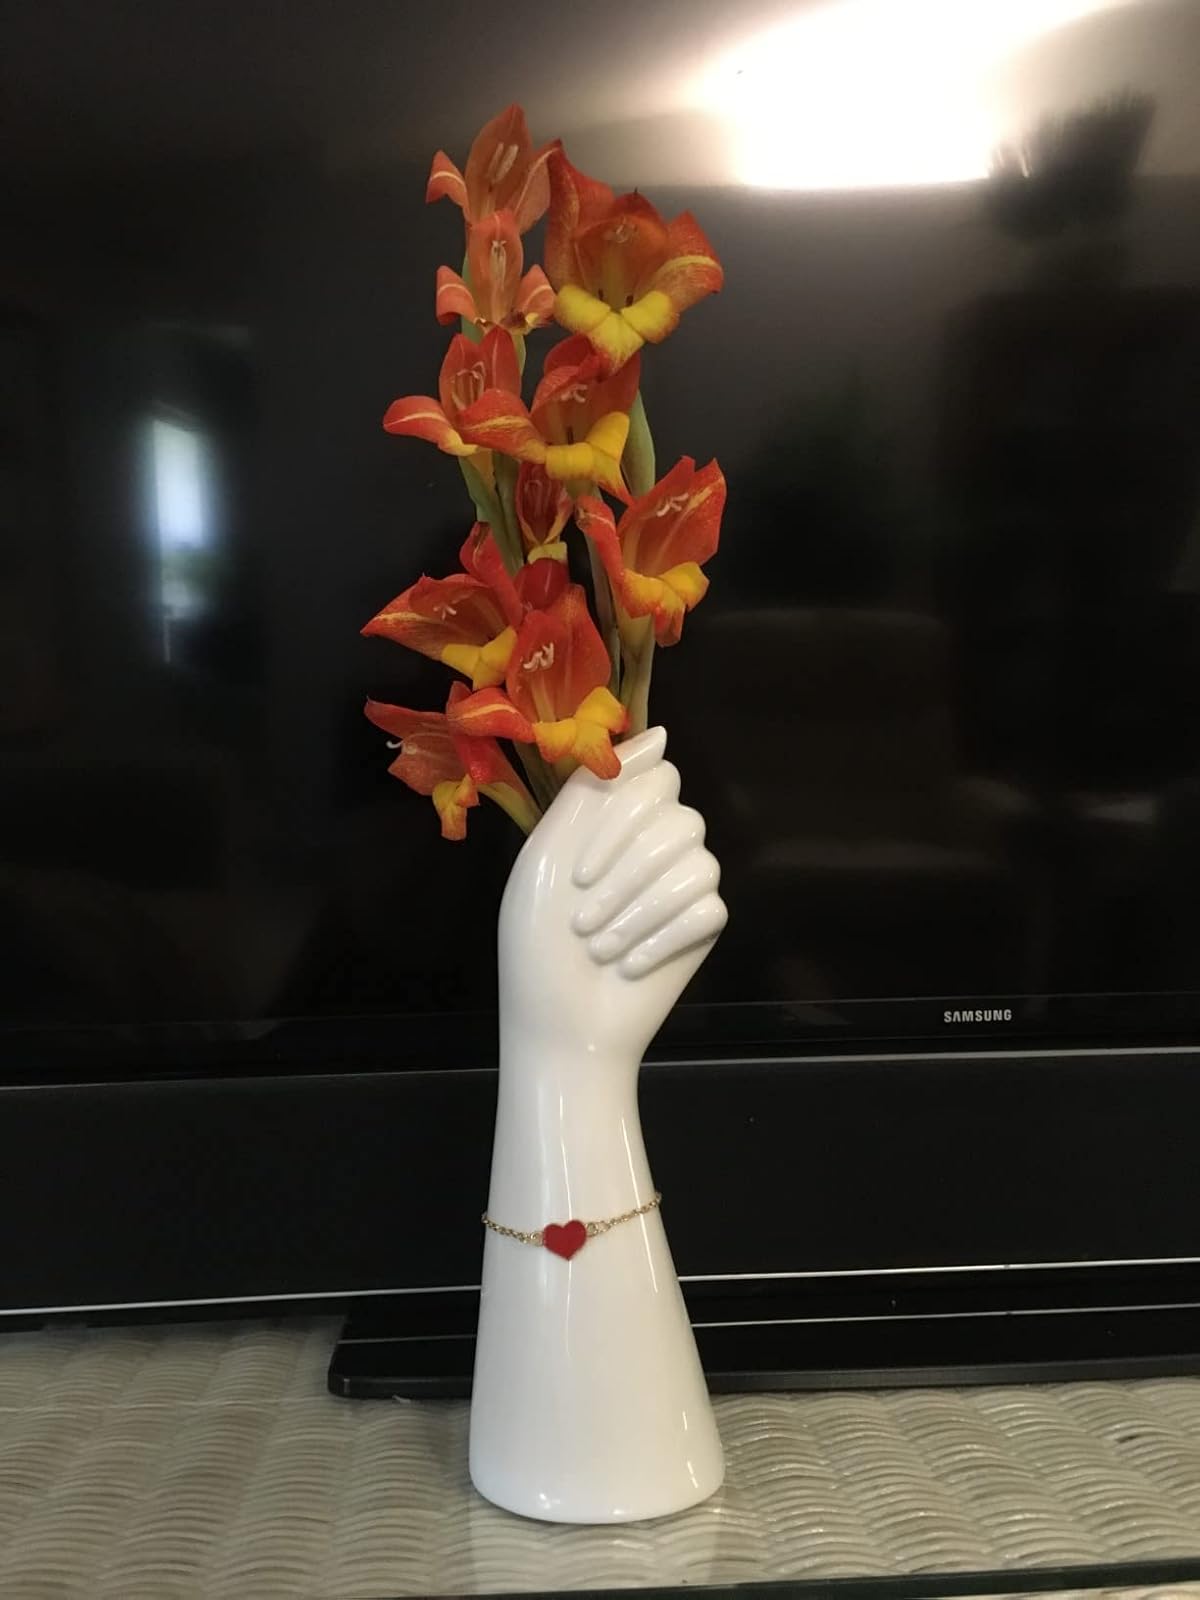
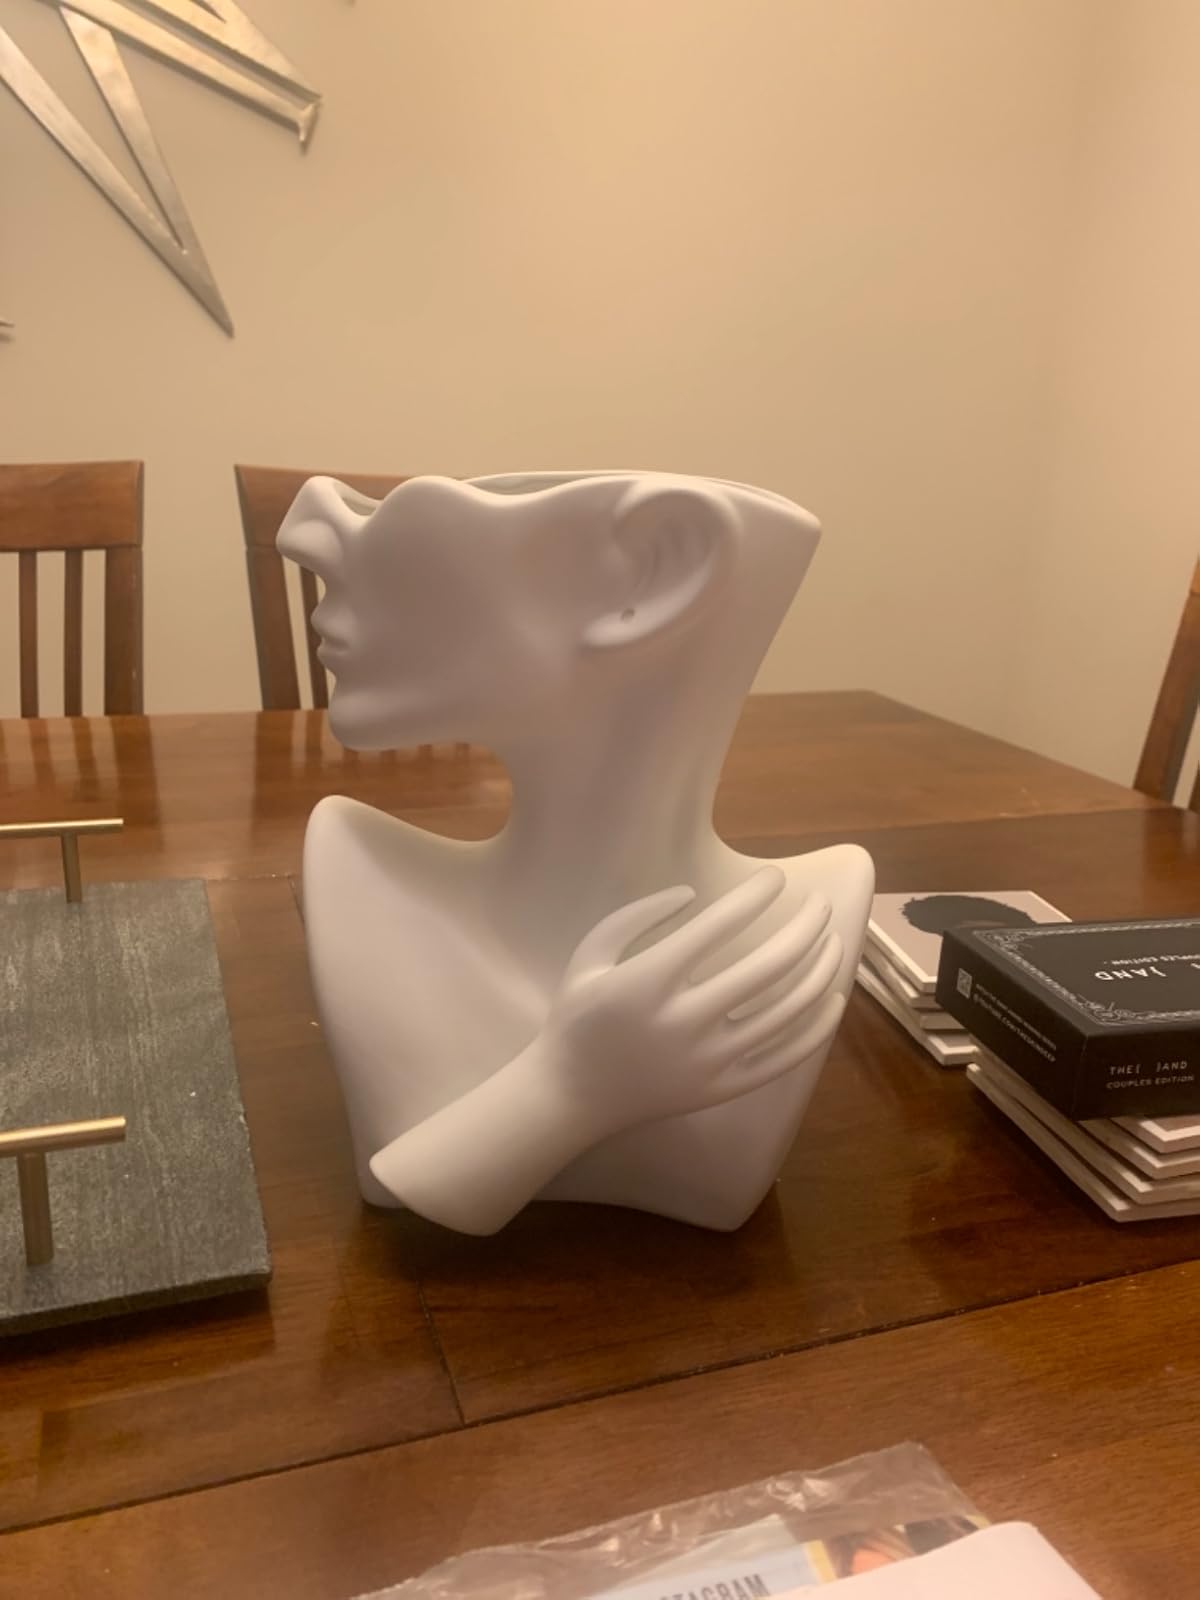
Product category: vase
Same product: no